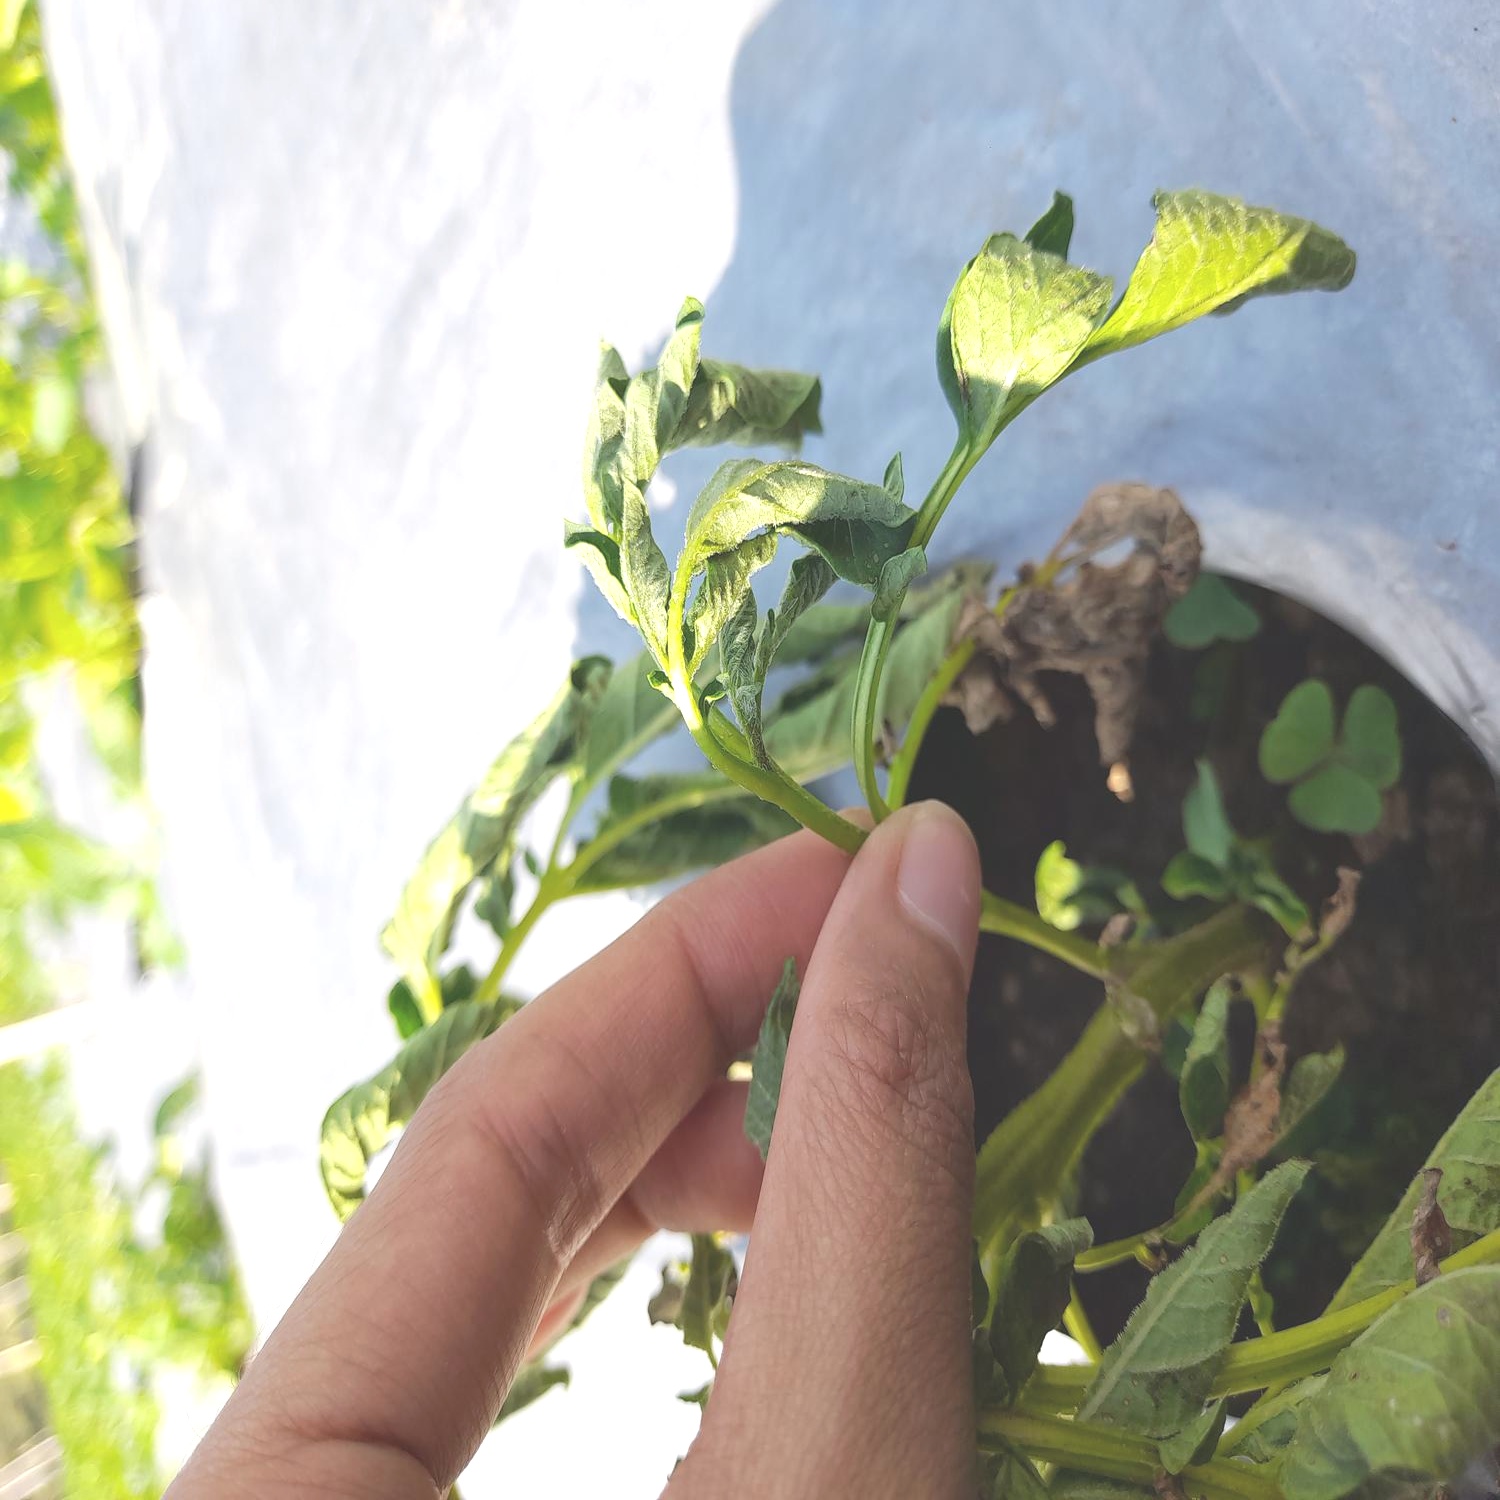
Etiqueta: Pudricion_Parda